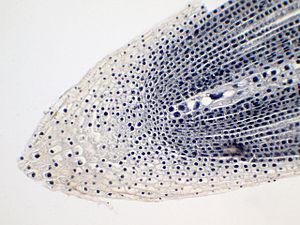
En botanique, la coiffe, appelée aussi coiffe radiculaire, représente la terminaison d’une racine qui sert à la fois à protéger le méristème apical de la racine, à faciliter sa pénétration dans le sol grâce au mucigel et à contrôler la réaction de la racine à la pesanteur grâce à la columelle contenant des statocytes. La perception du gravitropisme est ainsi située dans la coiffe de la racine.